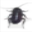
Label: cockroach